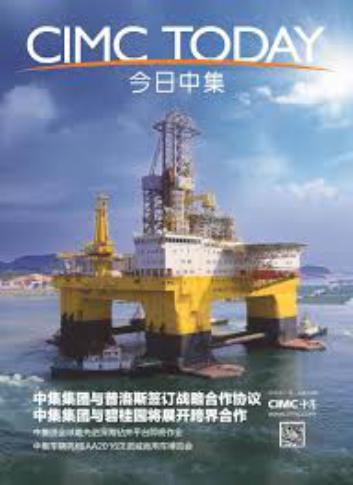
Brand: Cimc-1
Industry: Transportation